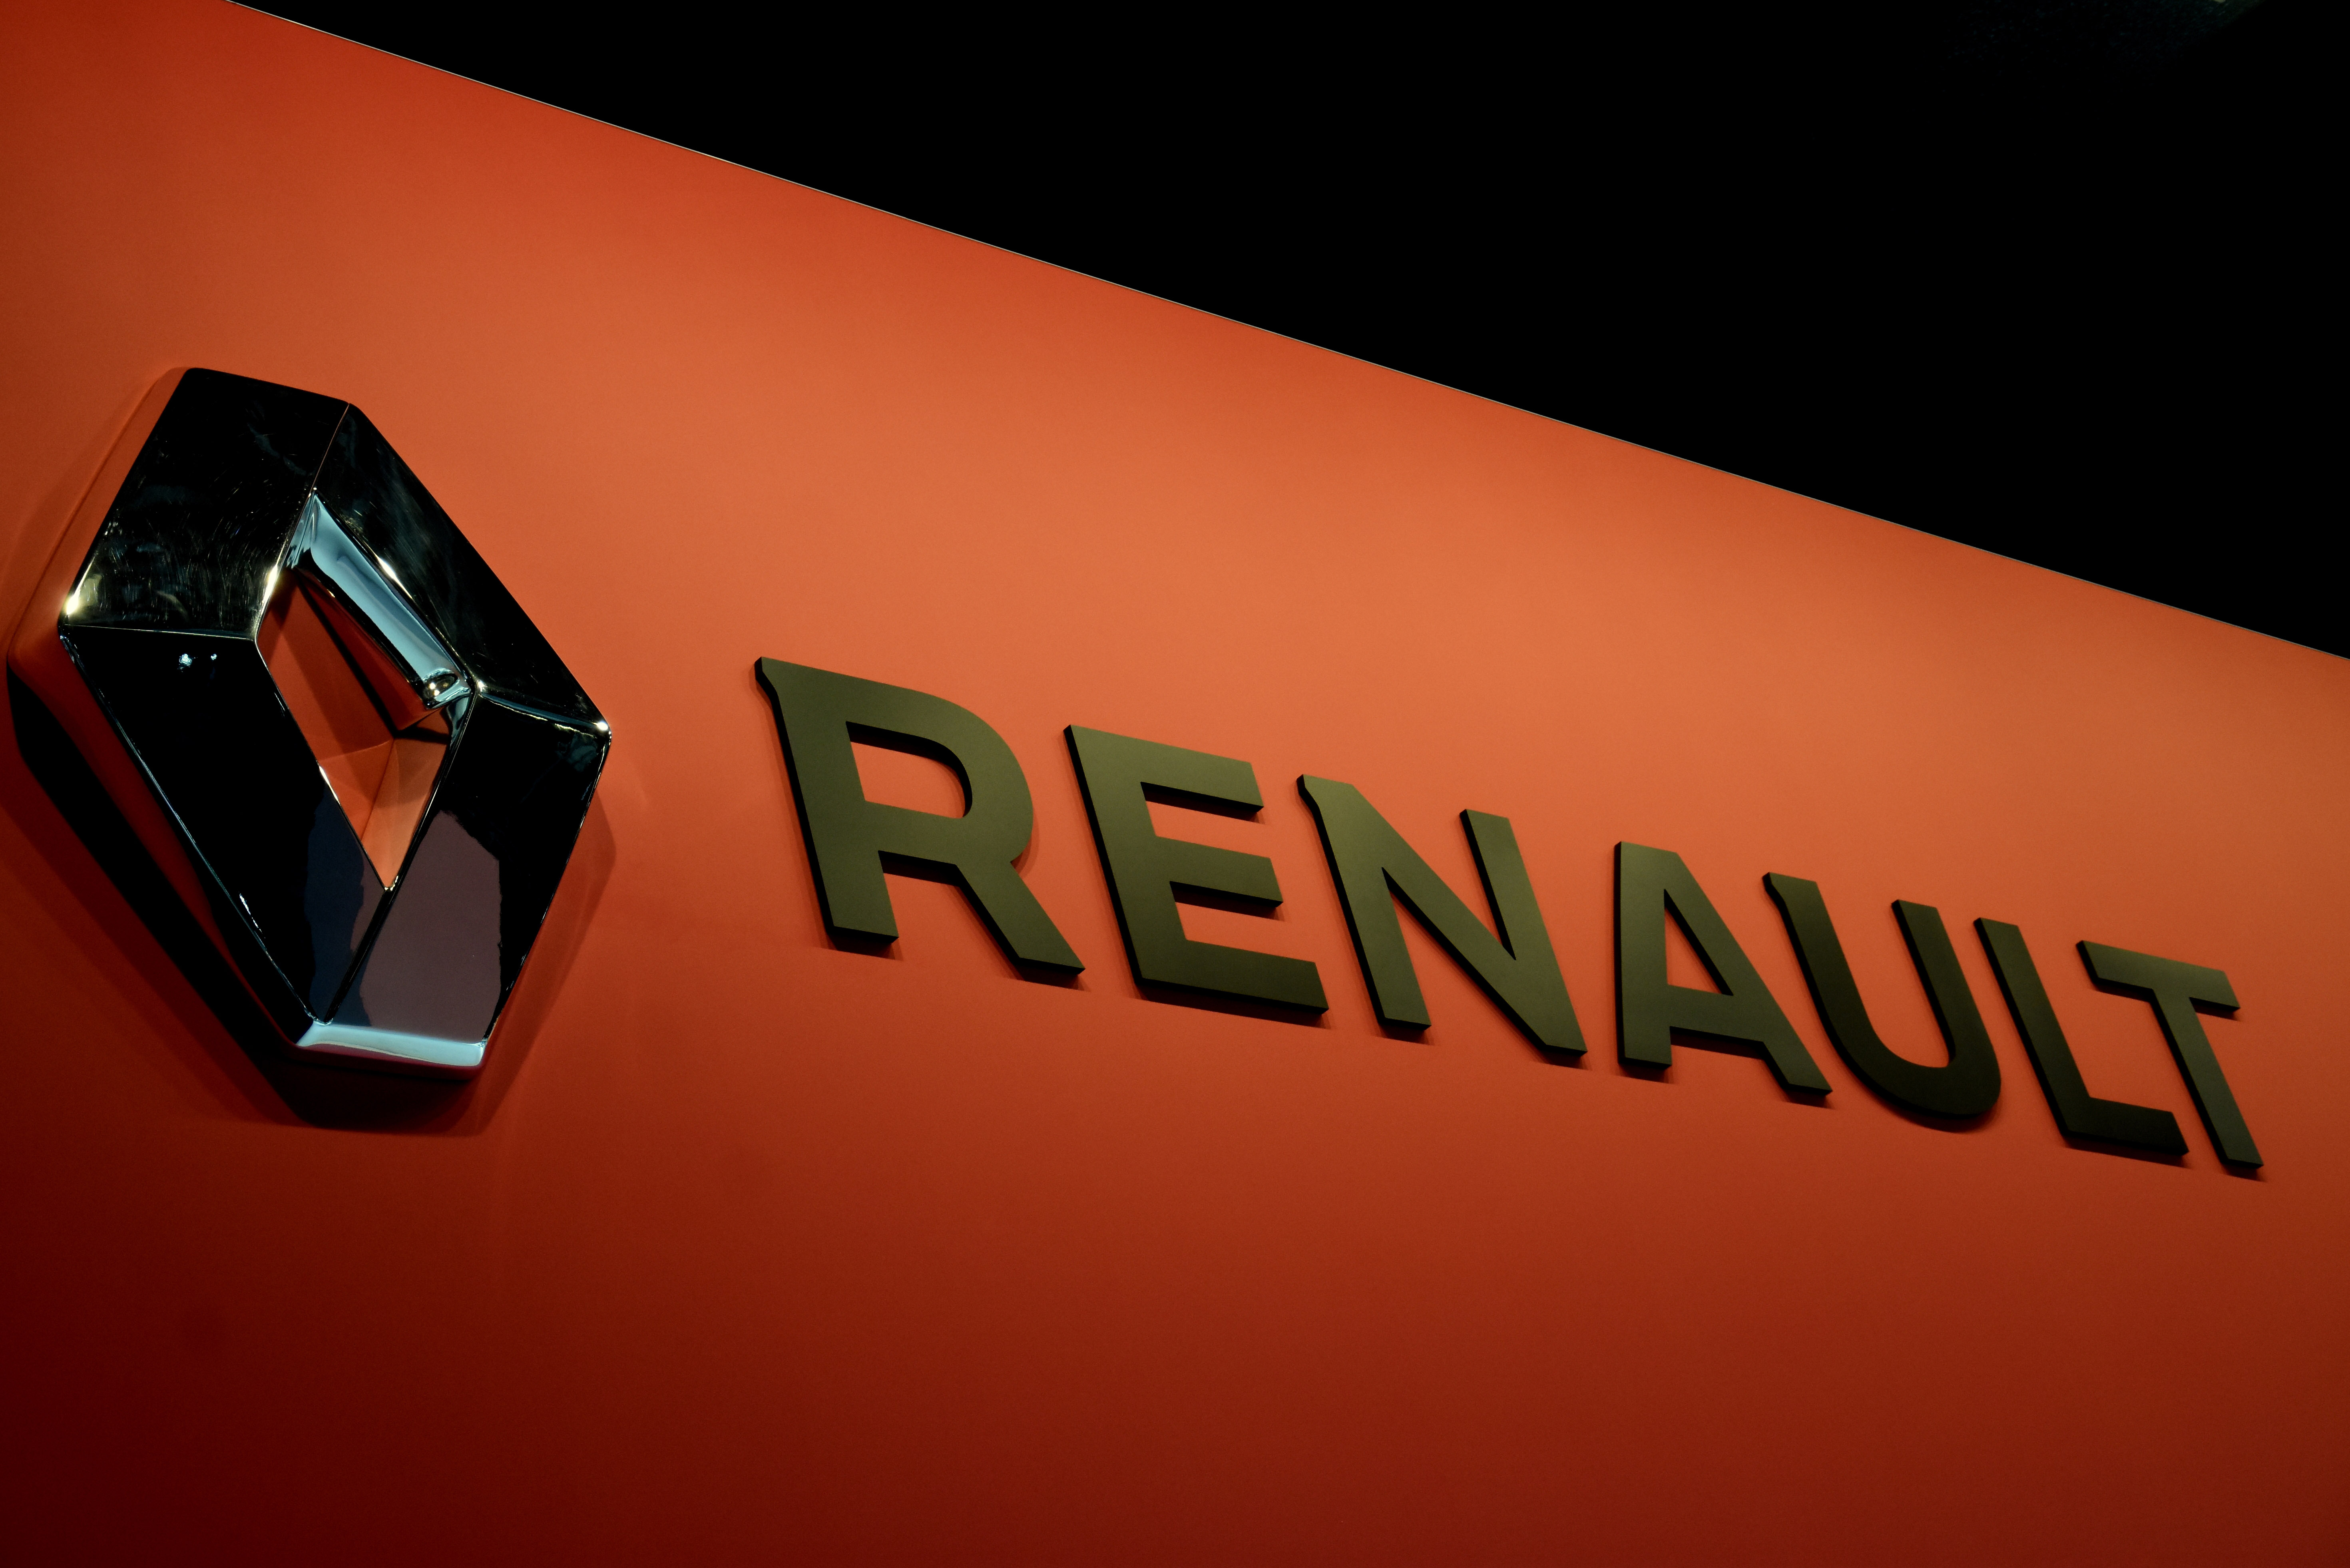
automobile, engine, trade, economy, gasoline, diesel, barcelona, cars, technology, brands, automotive, spain, mobility, automotive design, text, font, logo, vehicle, car, brand, emblem, graphics, trademark